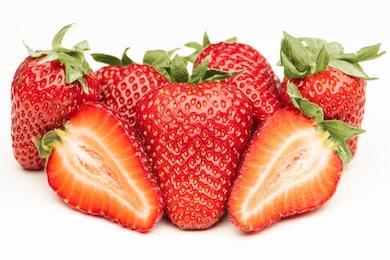
Label: Strawberry